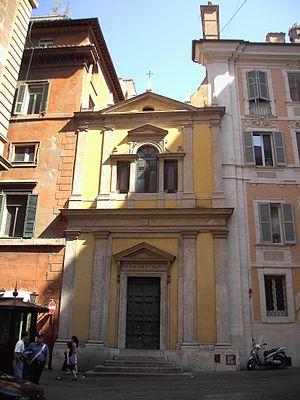
L'église San Macuto est une église située piazza di San Macuto dans le rione Colonna à Rome en Italie. Située à côté du Collège jésuite de San Roberto Bellarmino dans le palais Gabrielli-Borromée, c'est la seule église en Italie dédiée au saint breton Malo.